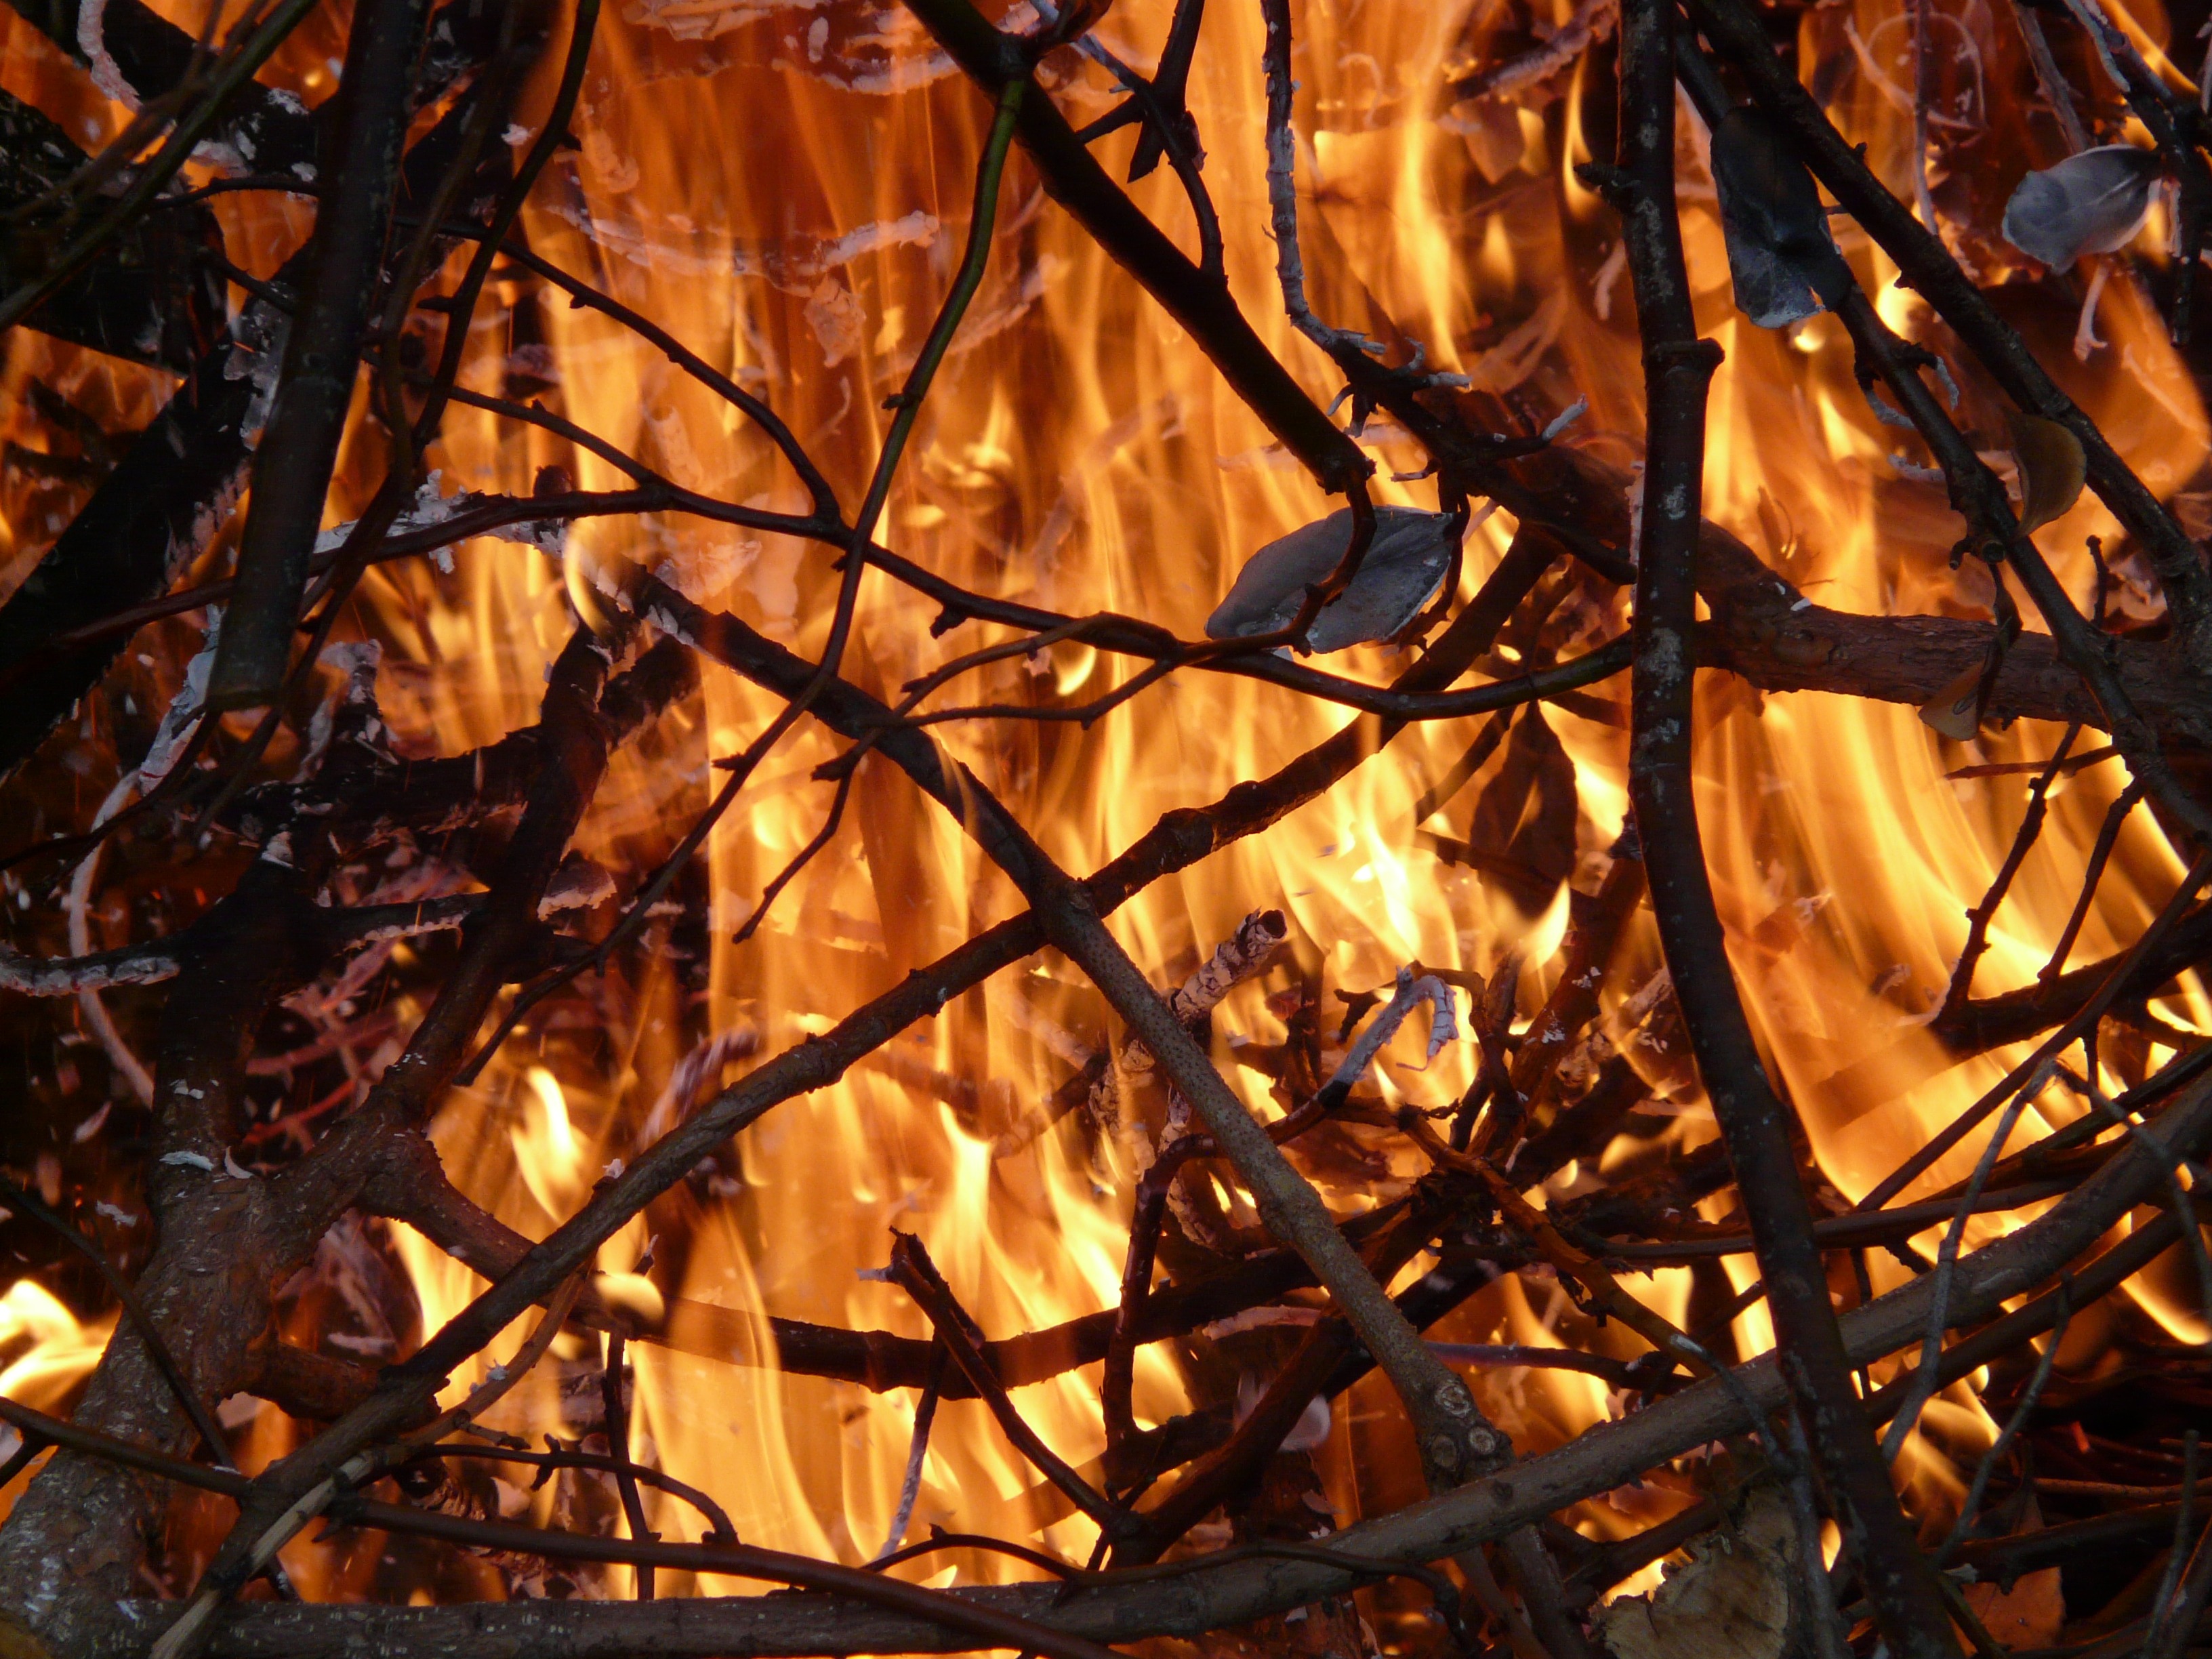
tree, branch, light, sunlight, leaf, autumn, flame, fire, lighting, season, twig, burn, brand, branches, hot, firelight, sticks, embers